De Rivaz engine

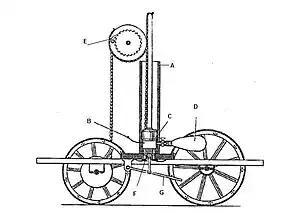
The 1807 charette of de Rivaz. A = Cylinder, B = Spark ignition, C = Piston, D = Balloon containing hydrogen fuel, E = Ratchet, F = Opposed piston with air in and exhaust out valves, G = Handle for working opposed piston.

Towards the end of the 18th century Isaac de Rivaz, a Franco-Swiss artillery officer and inventor, designed several successful steam powered carriages, or charrettes as he called them in the French language. His army experience with cannons had led him to think about using an explosive charge to drive a piston instead of steam. In 1804 he began to experiment with explosions created inside a cylinder with a piston. His first designs were for a stationary engine to power a pump. The engine was powered by a mixture of hydrogen and oxygen gases ignited to create an explosion within the cylinder and drive the piston out. The gas mixture was ignited by an electric spark in the same manner as a modern internal combustion engine. In 1806 he moved on to apply the design to what became the world's first internal combustion engine driven automobile.